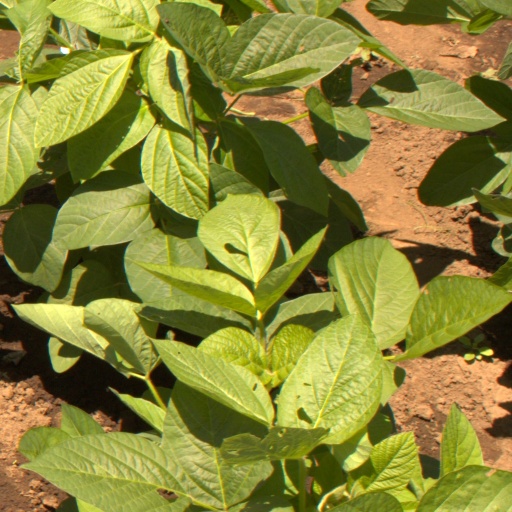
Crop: soybean